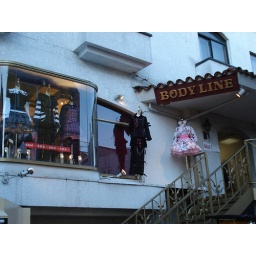
Fashion shop in Harajuku. This is what the girls dress in as streetwears in Tokyo on the weekends.